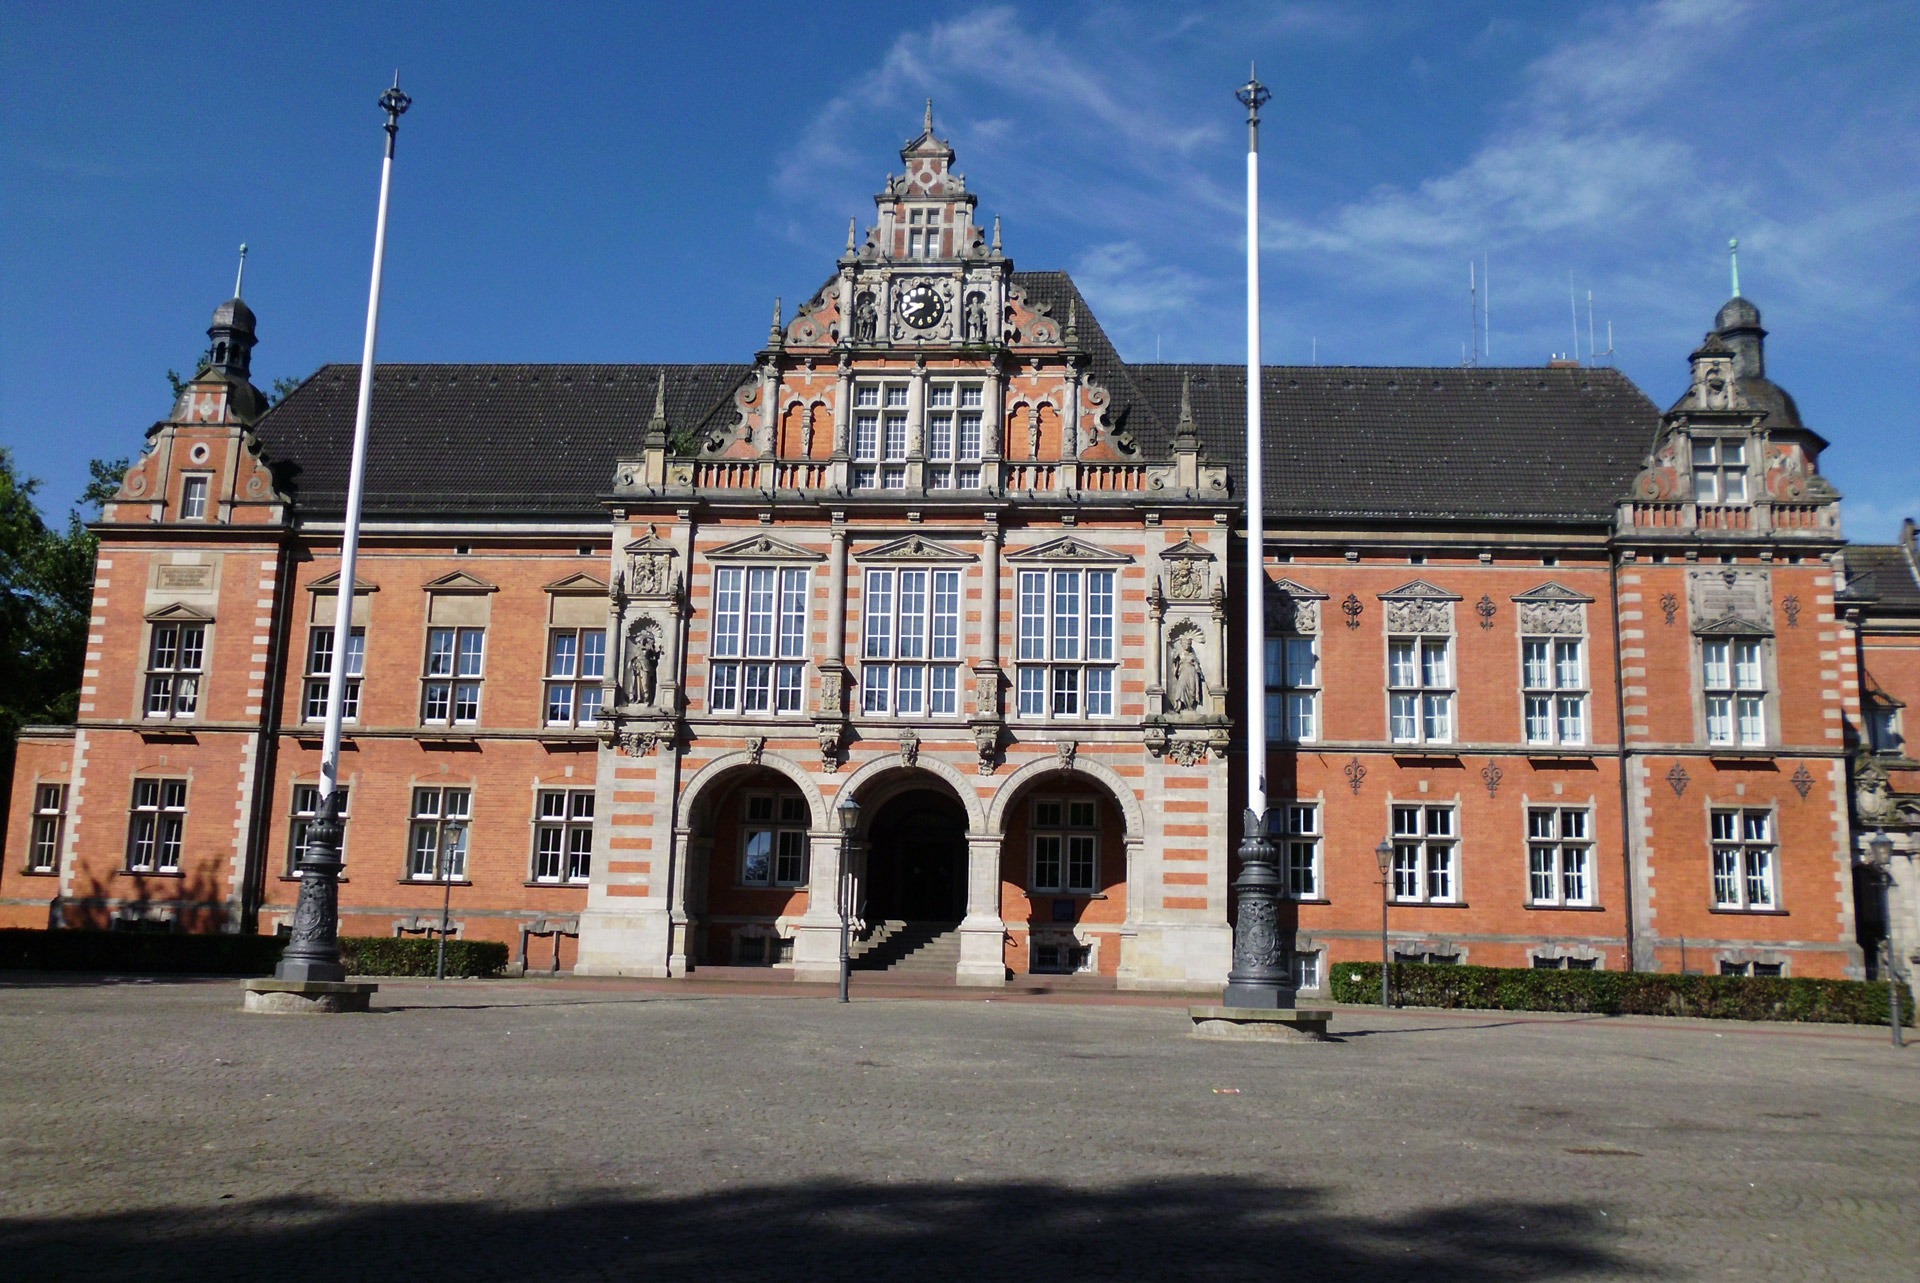
architecture, structure, town, view, building, chateau, palace, old, city, urban, cityscape, downtown, travel, hall, plaza, landmark, facade, church, exterior, attraction, historic, tourism, gothic, place of worship, monastery, history, scene, town square, government, estate, architectural, city hall, tours, ancient history